Museo del Tesoro di San Gennaro

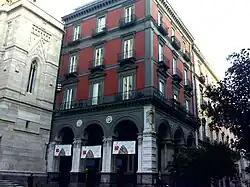
Main entrance

The Museo del Tesoro di San Gennaro is a museum of religious relics in Naples, in Campania in southern Italy.